Mary Dennett

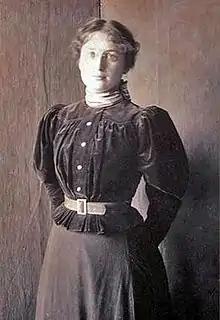
Mary Ware Dennett, ca. 1892–1896. Courtesy of Schlesinger Library

Mary Coffin Ware Dennett (April 4, 1872 – July 25, 1947) was an American women's rights activist, pacifist, homeopathic advocate, and pioneer in the areas of birth control, sex education, and women's suffrage. She co-founded the National Birth Control League in 1915 together with Jessie Ashley and Clara Gruening Stillman. She founded the Voluntary Parenthood League, served in the National American Women's Suffrage Association, co-founded the Twilight Sleep Association, and wrote a famous pamphlet on sex education and birth control. A famous legal case against her eventually became the catalyst for overturning the Comstock laws.